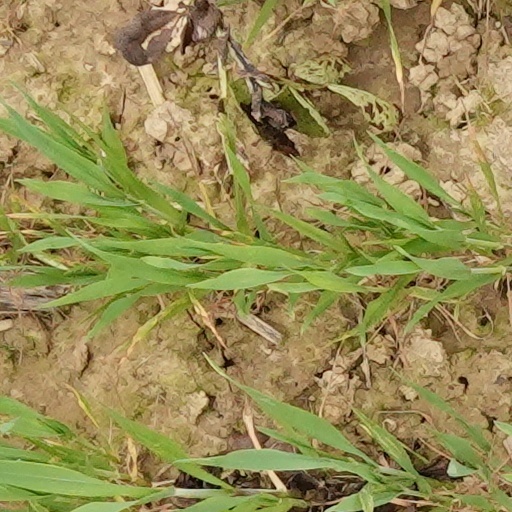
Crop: wheat